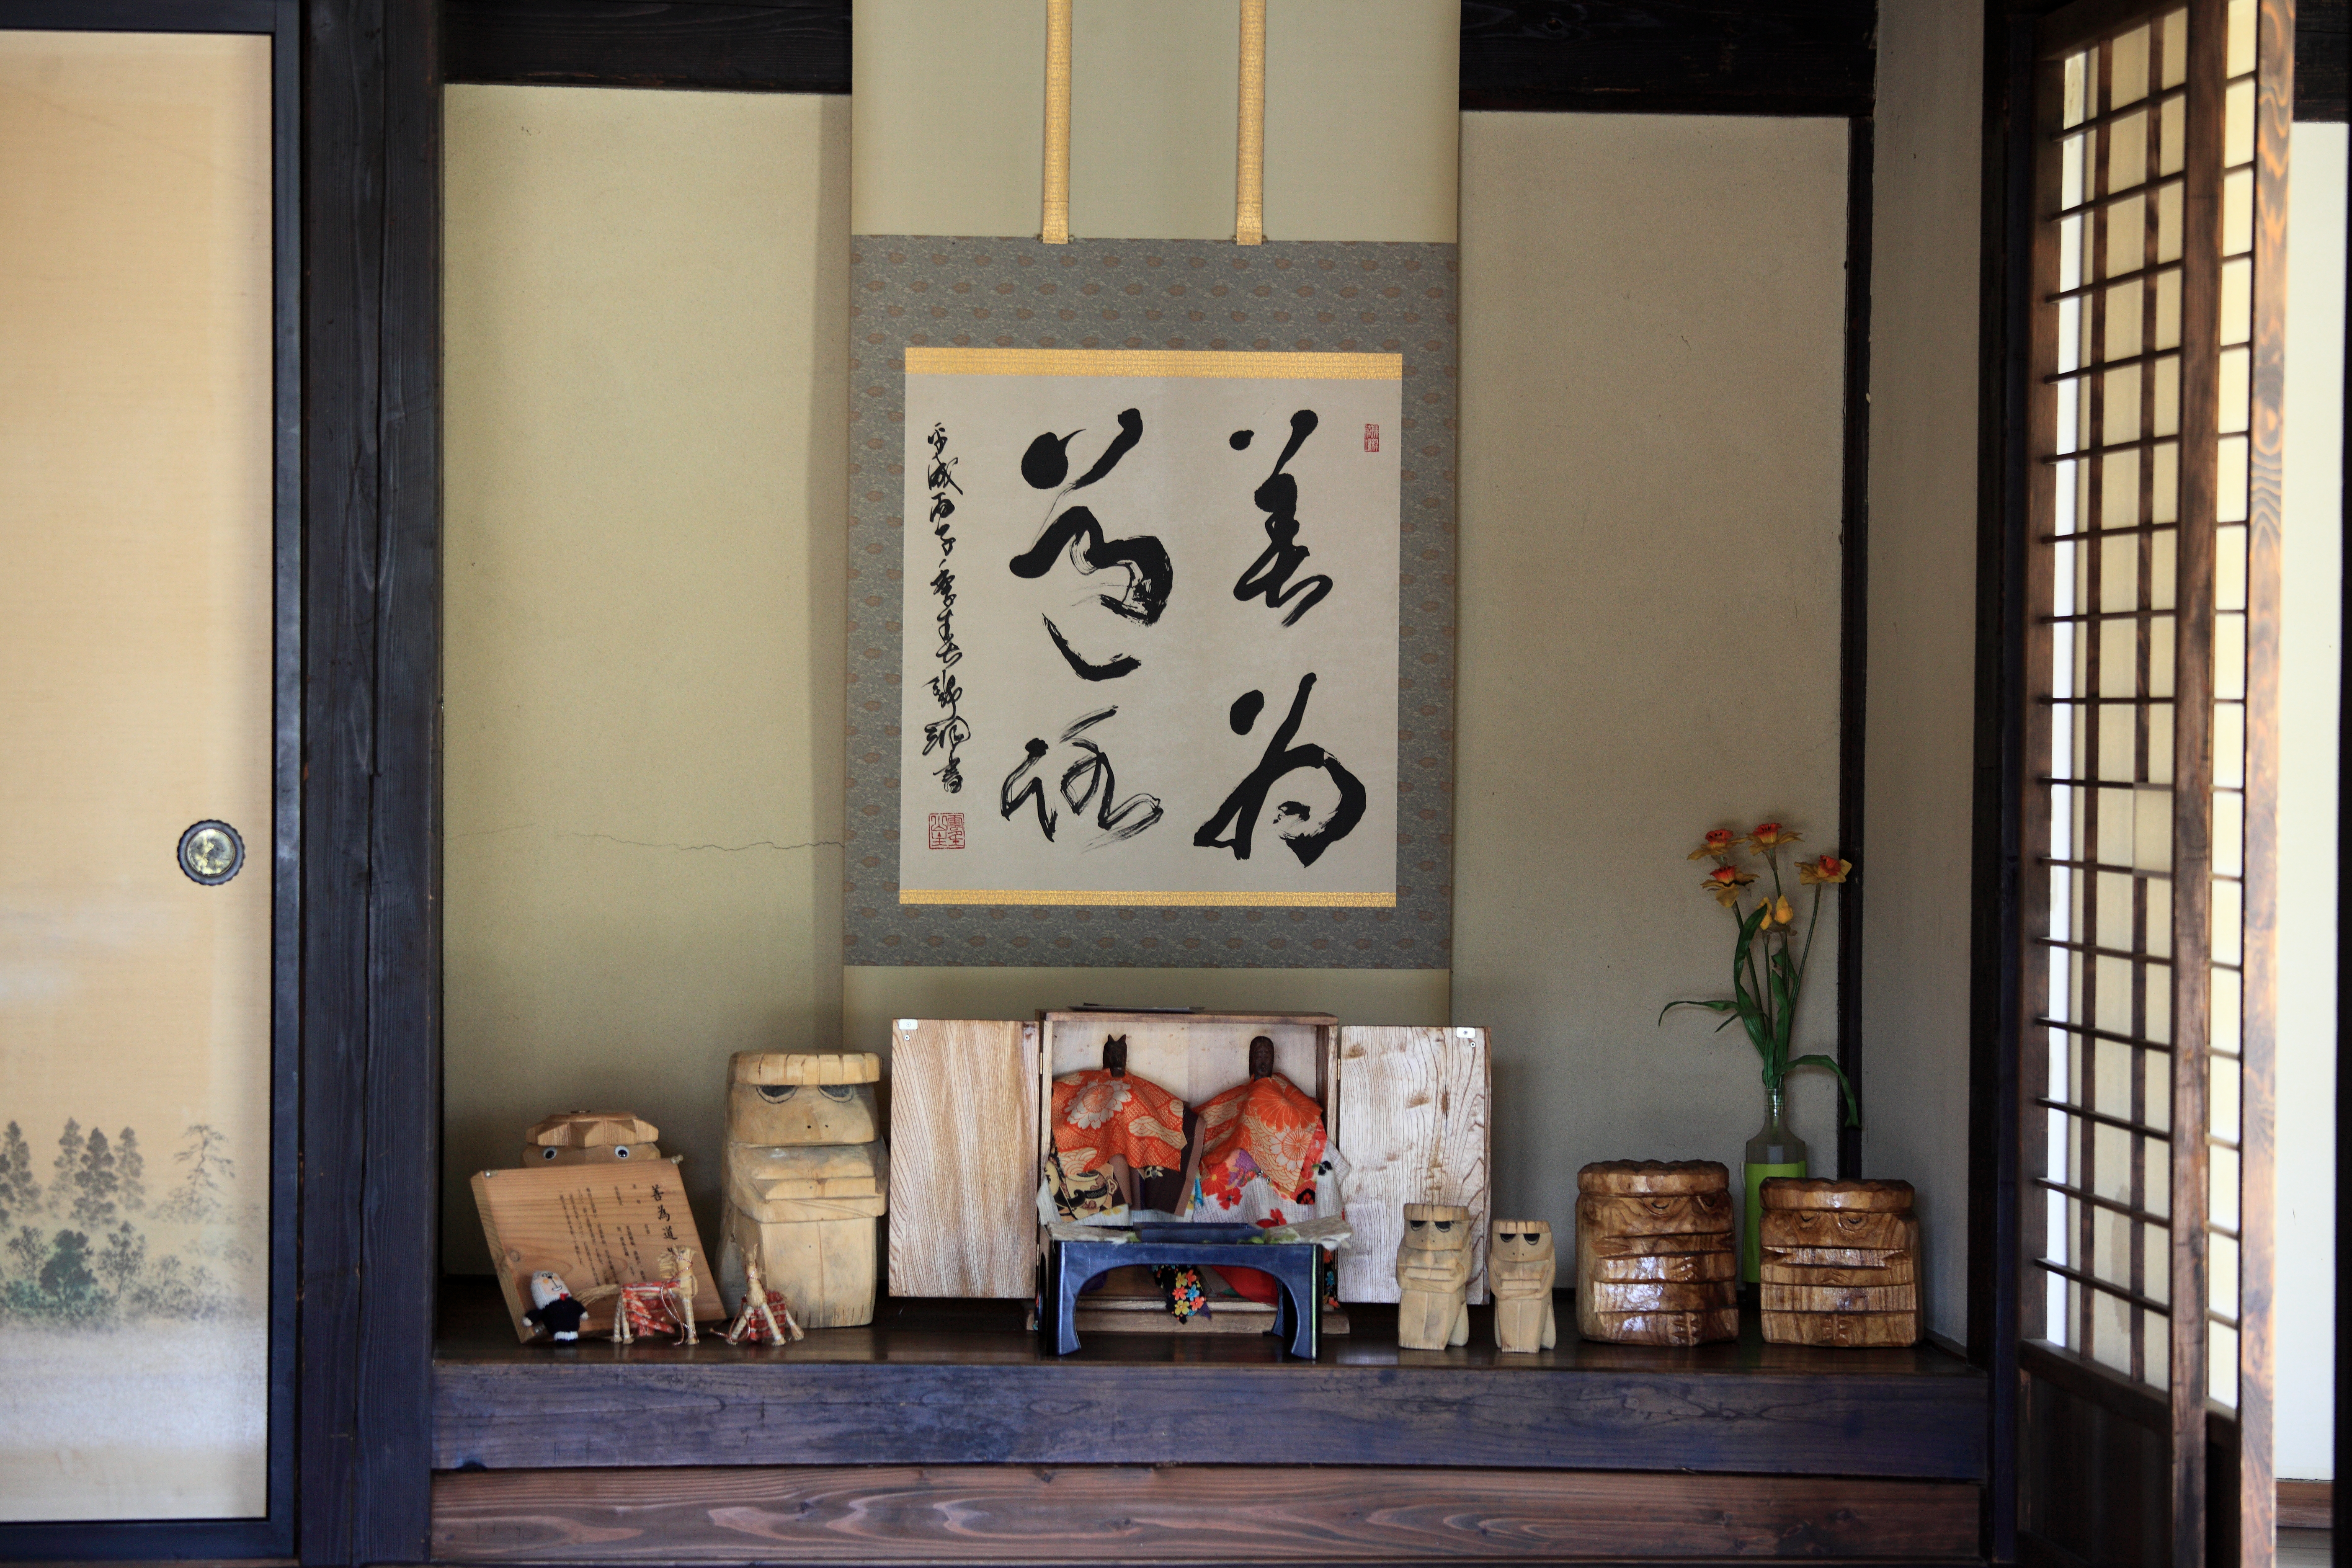
architecture, farm, house, interior, home, wall, high, ancient, residence, interior design, art, design, japanese, 5d, style, hires, calligraphy, tourist attraction, markii, traditional, folk, hi, res, resolution, iwate, tono, toono, tohnofurusatomura, tohnoshi, kakejiku, tokonoma, window covering